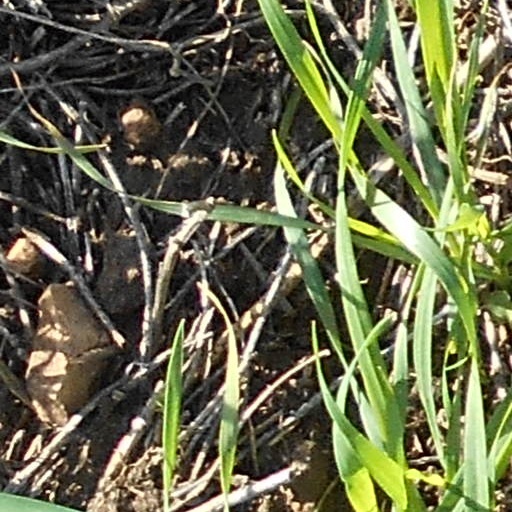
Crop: wheat